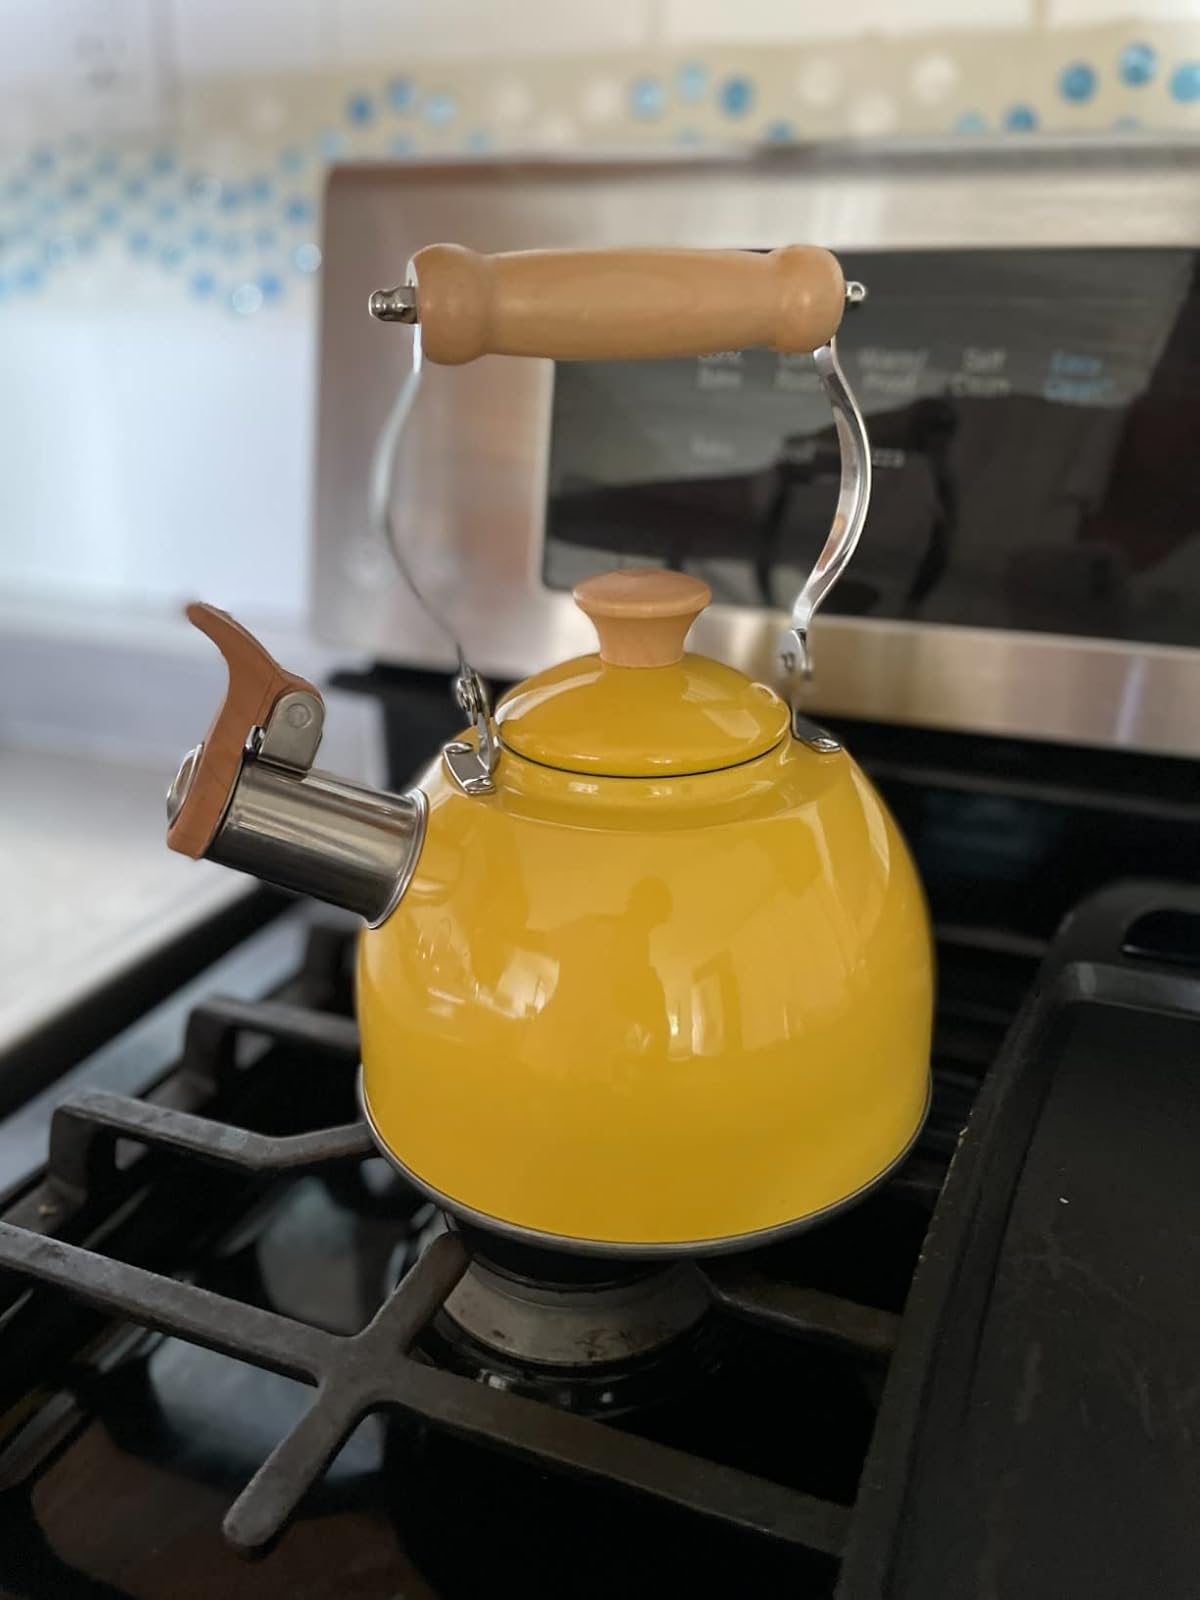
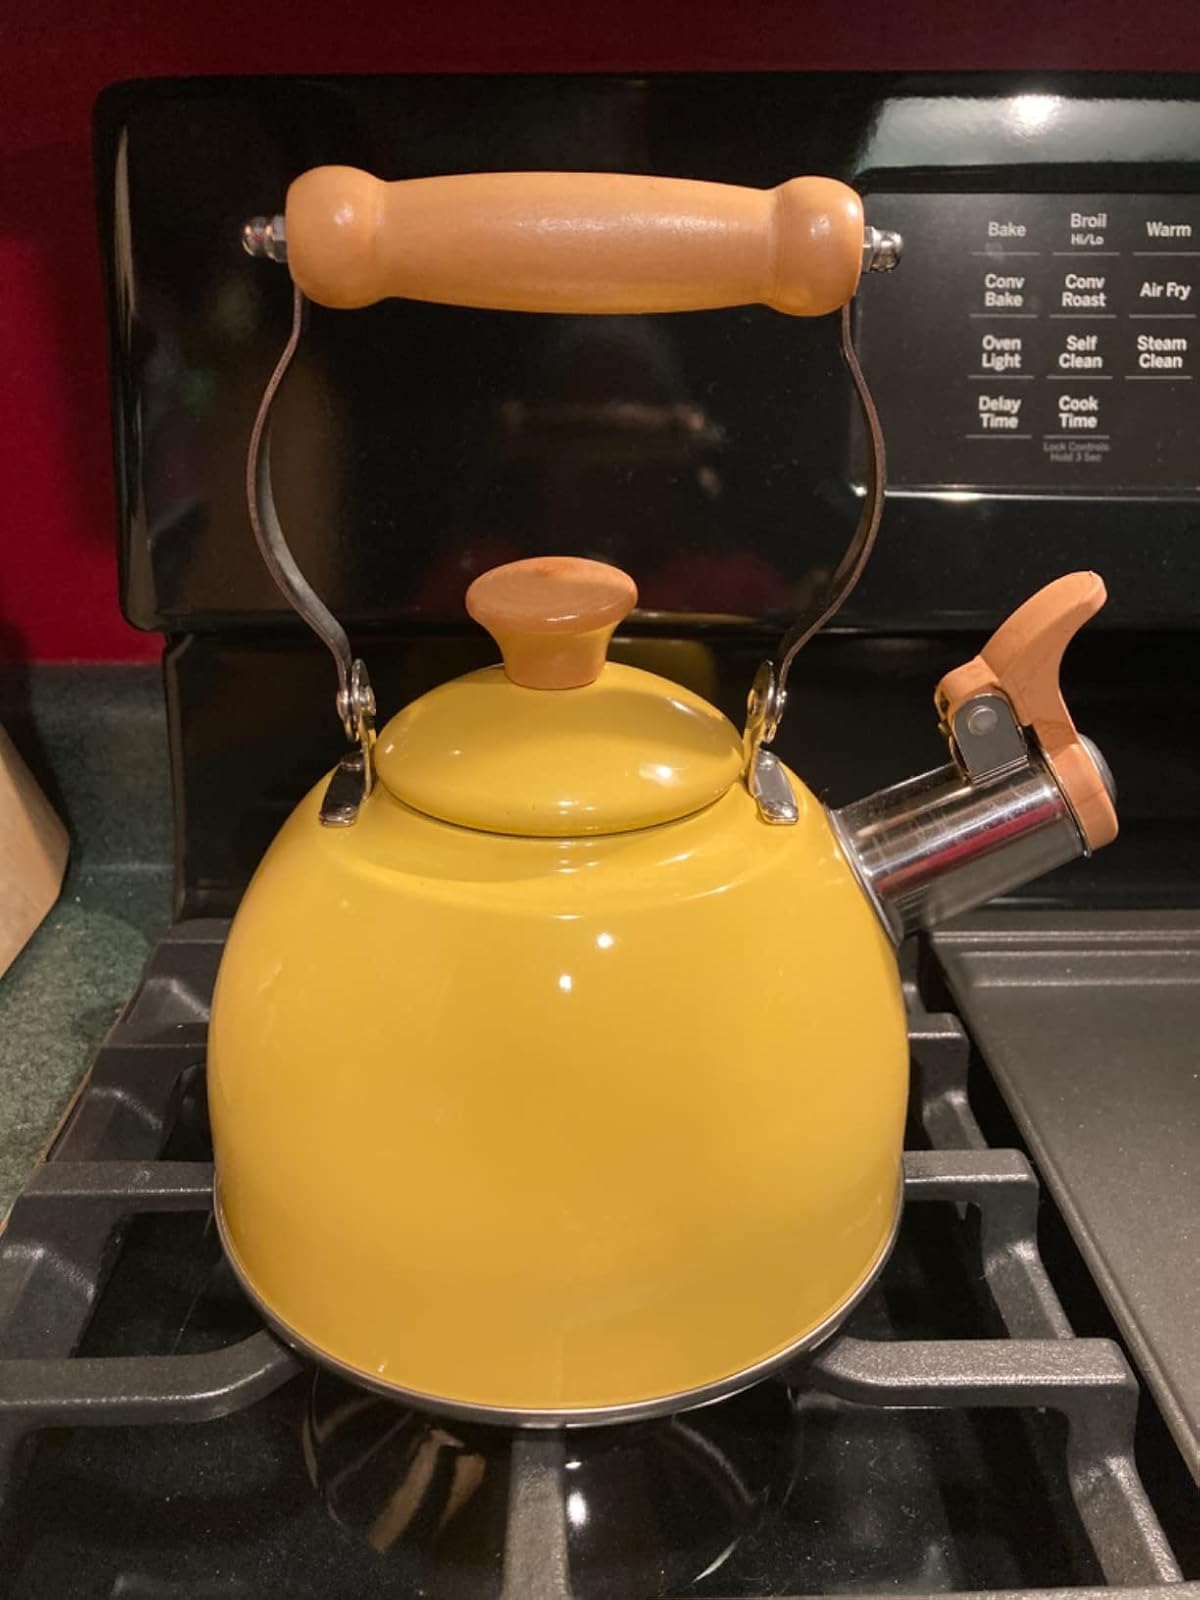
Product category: items_kettle
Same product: yes